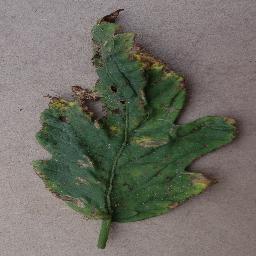
Label: Tomato___Bacterial_spot